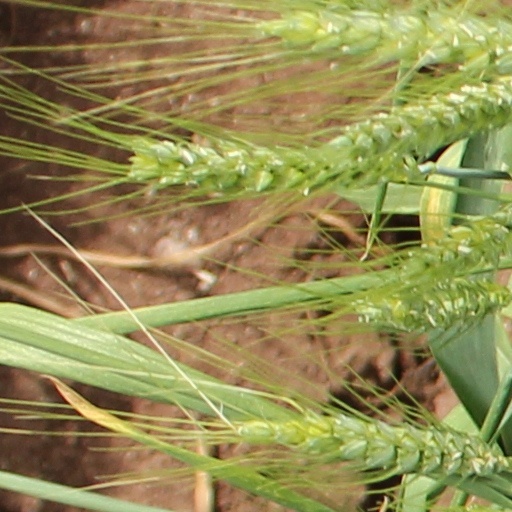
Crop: wheat